Borealopelta

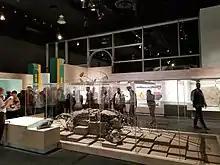
Side view of its display case at the museum.

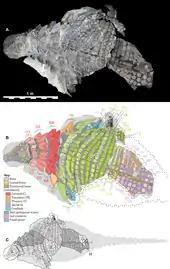
Photocomposite and schematic line drawings of the holotype

"Borealopelta" was classified by Brown "et al." within Nodosauridae. In the phylogenetic analysis conducted by the authors, "Borealopelta" nested within nodosaurids more derived than "Nodosaurus". The completed cladogram was a strict consensus in 480 different trees, each with slightly different results. In both strict consensus and majority rules cladograms "Borealopelta" nested with "Pawpawsaurus" and "Europelta" in a group of Albian nodosaurs, with "Hungarosaurus" being the next closest taxon. The phylogeny below displays the results of the strict consensus, excluding taxa outside Nodosauridae.